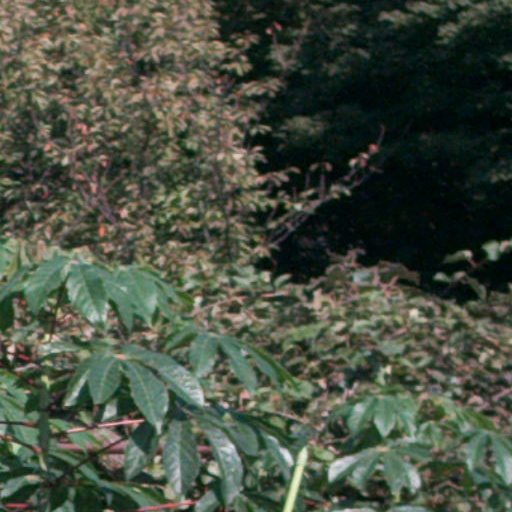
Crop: cassava